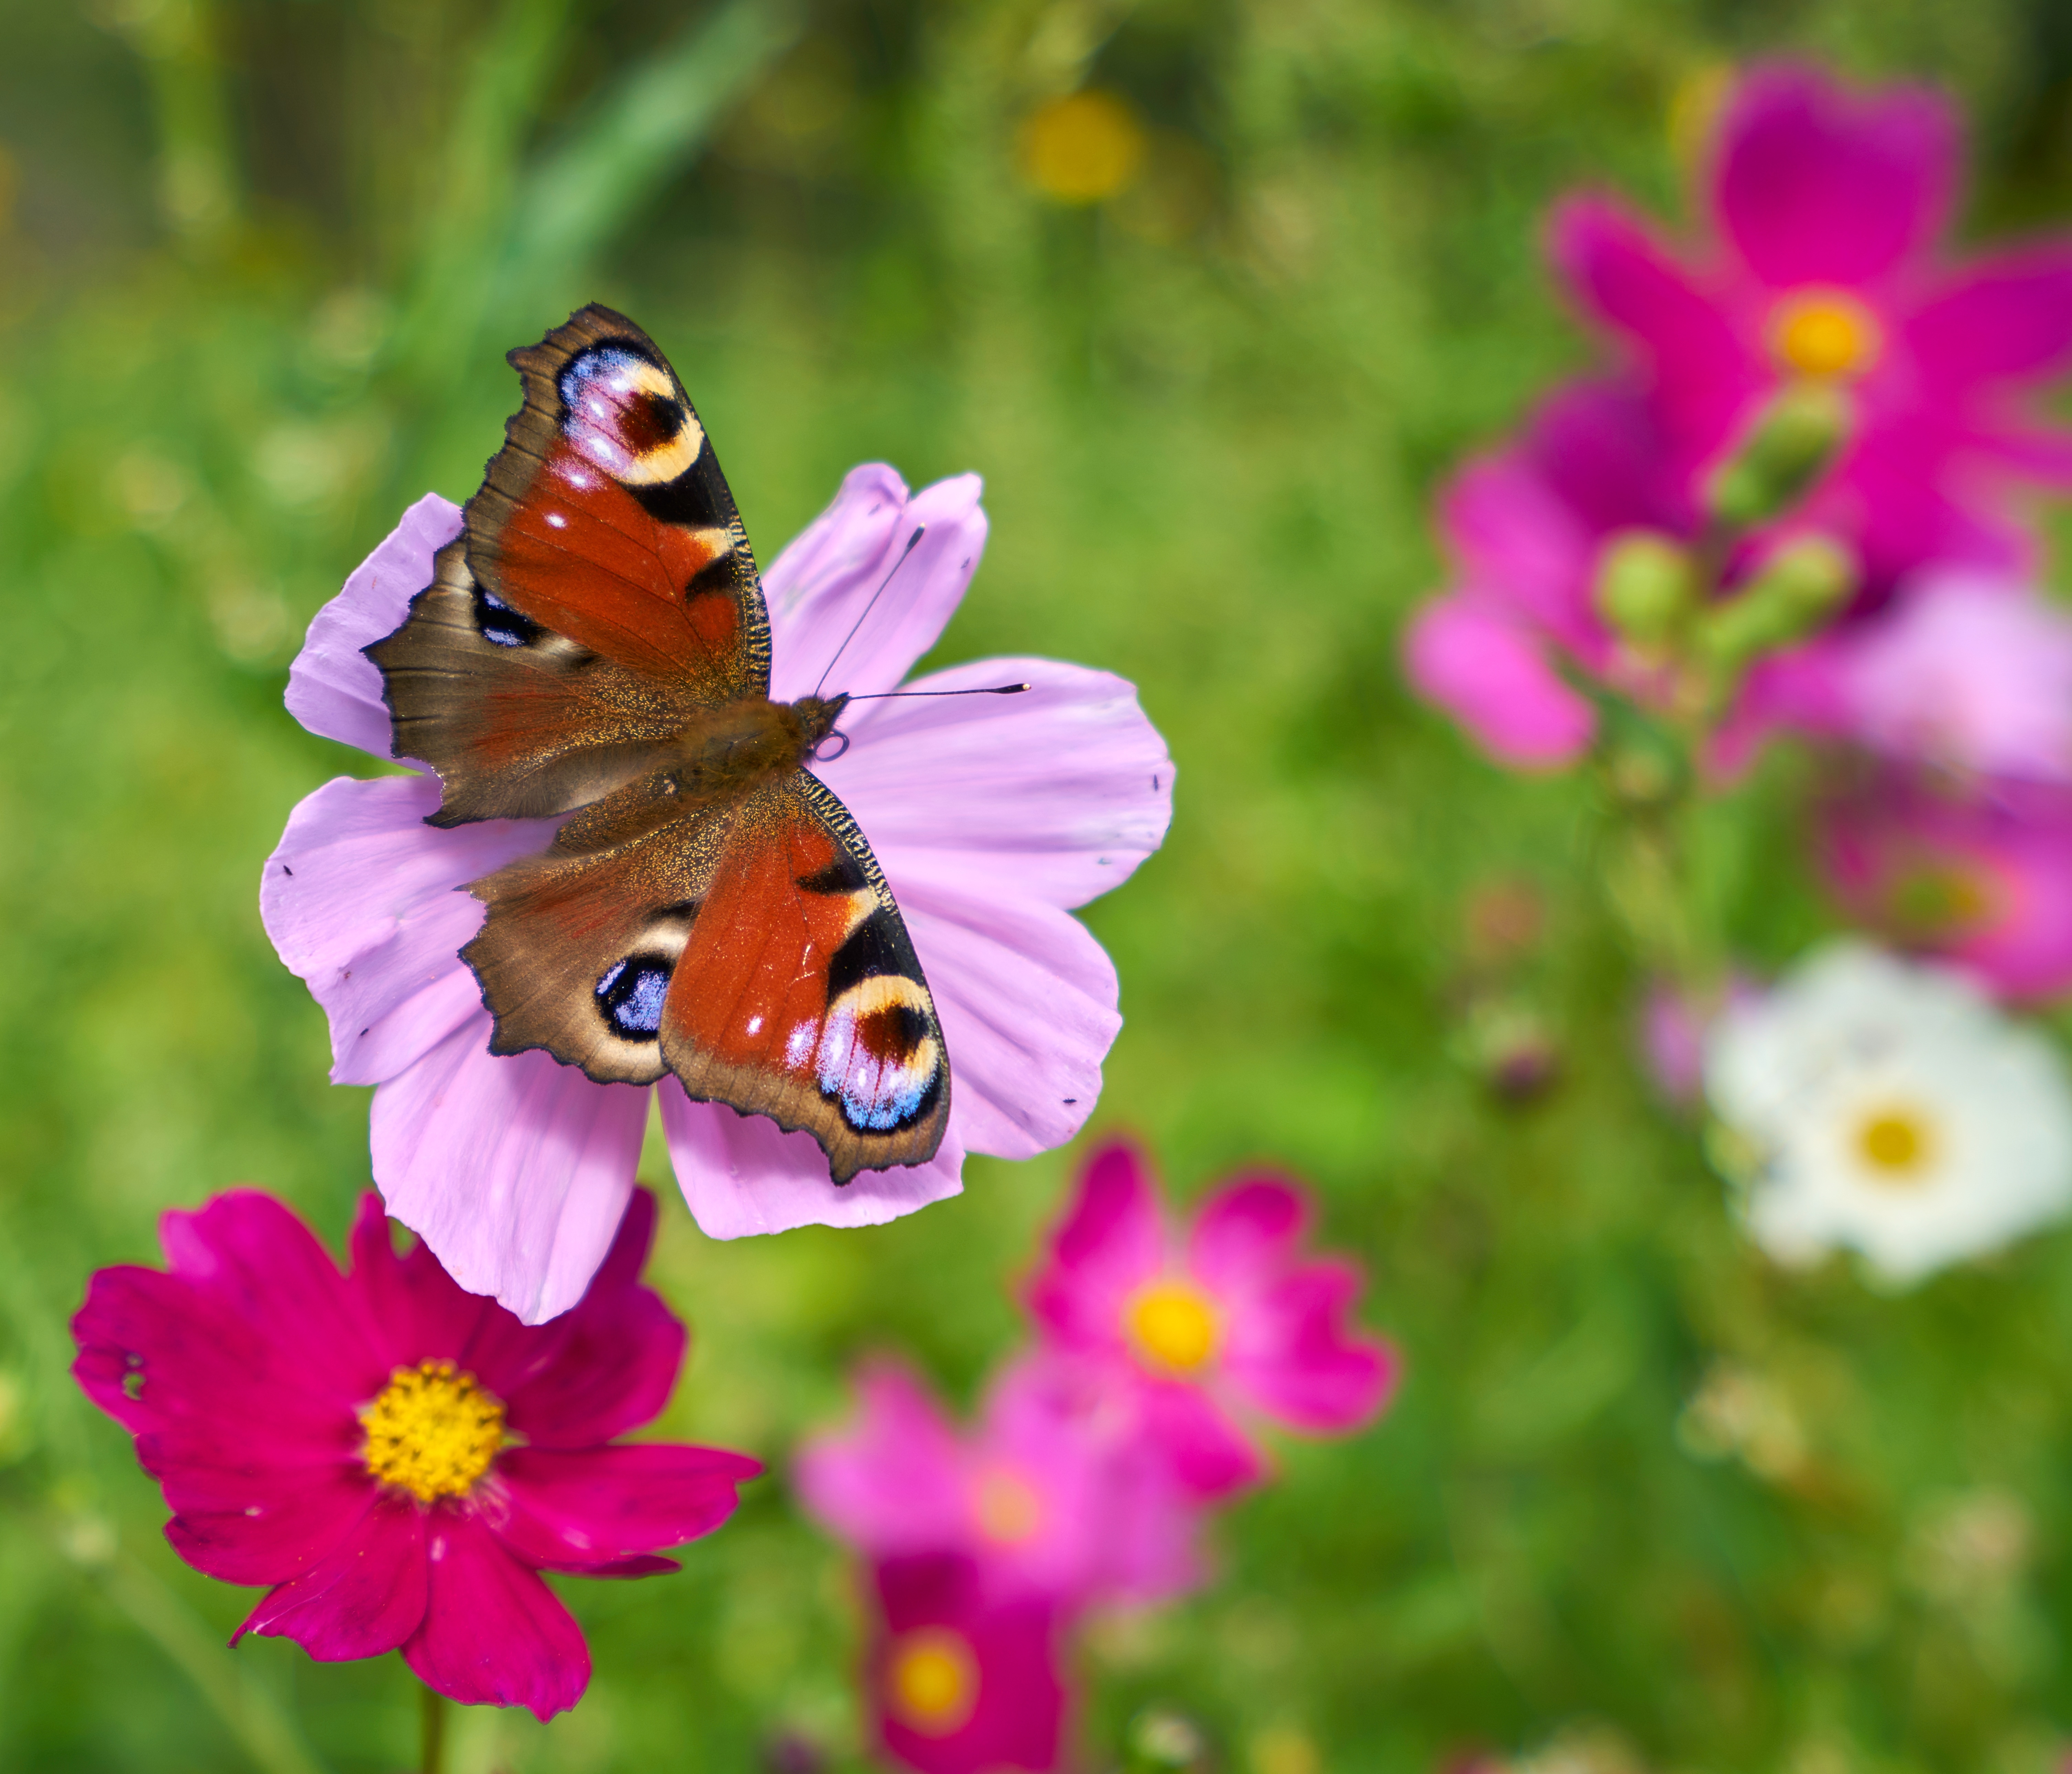
nature, plant, meadow, flower, insect, butterfly, flora, fauna, invertebrate, wildflower, nectar, macro photography, flowering plant, daisy family, pollinator, annual plant, land plant, moths and butterflies